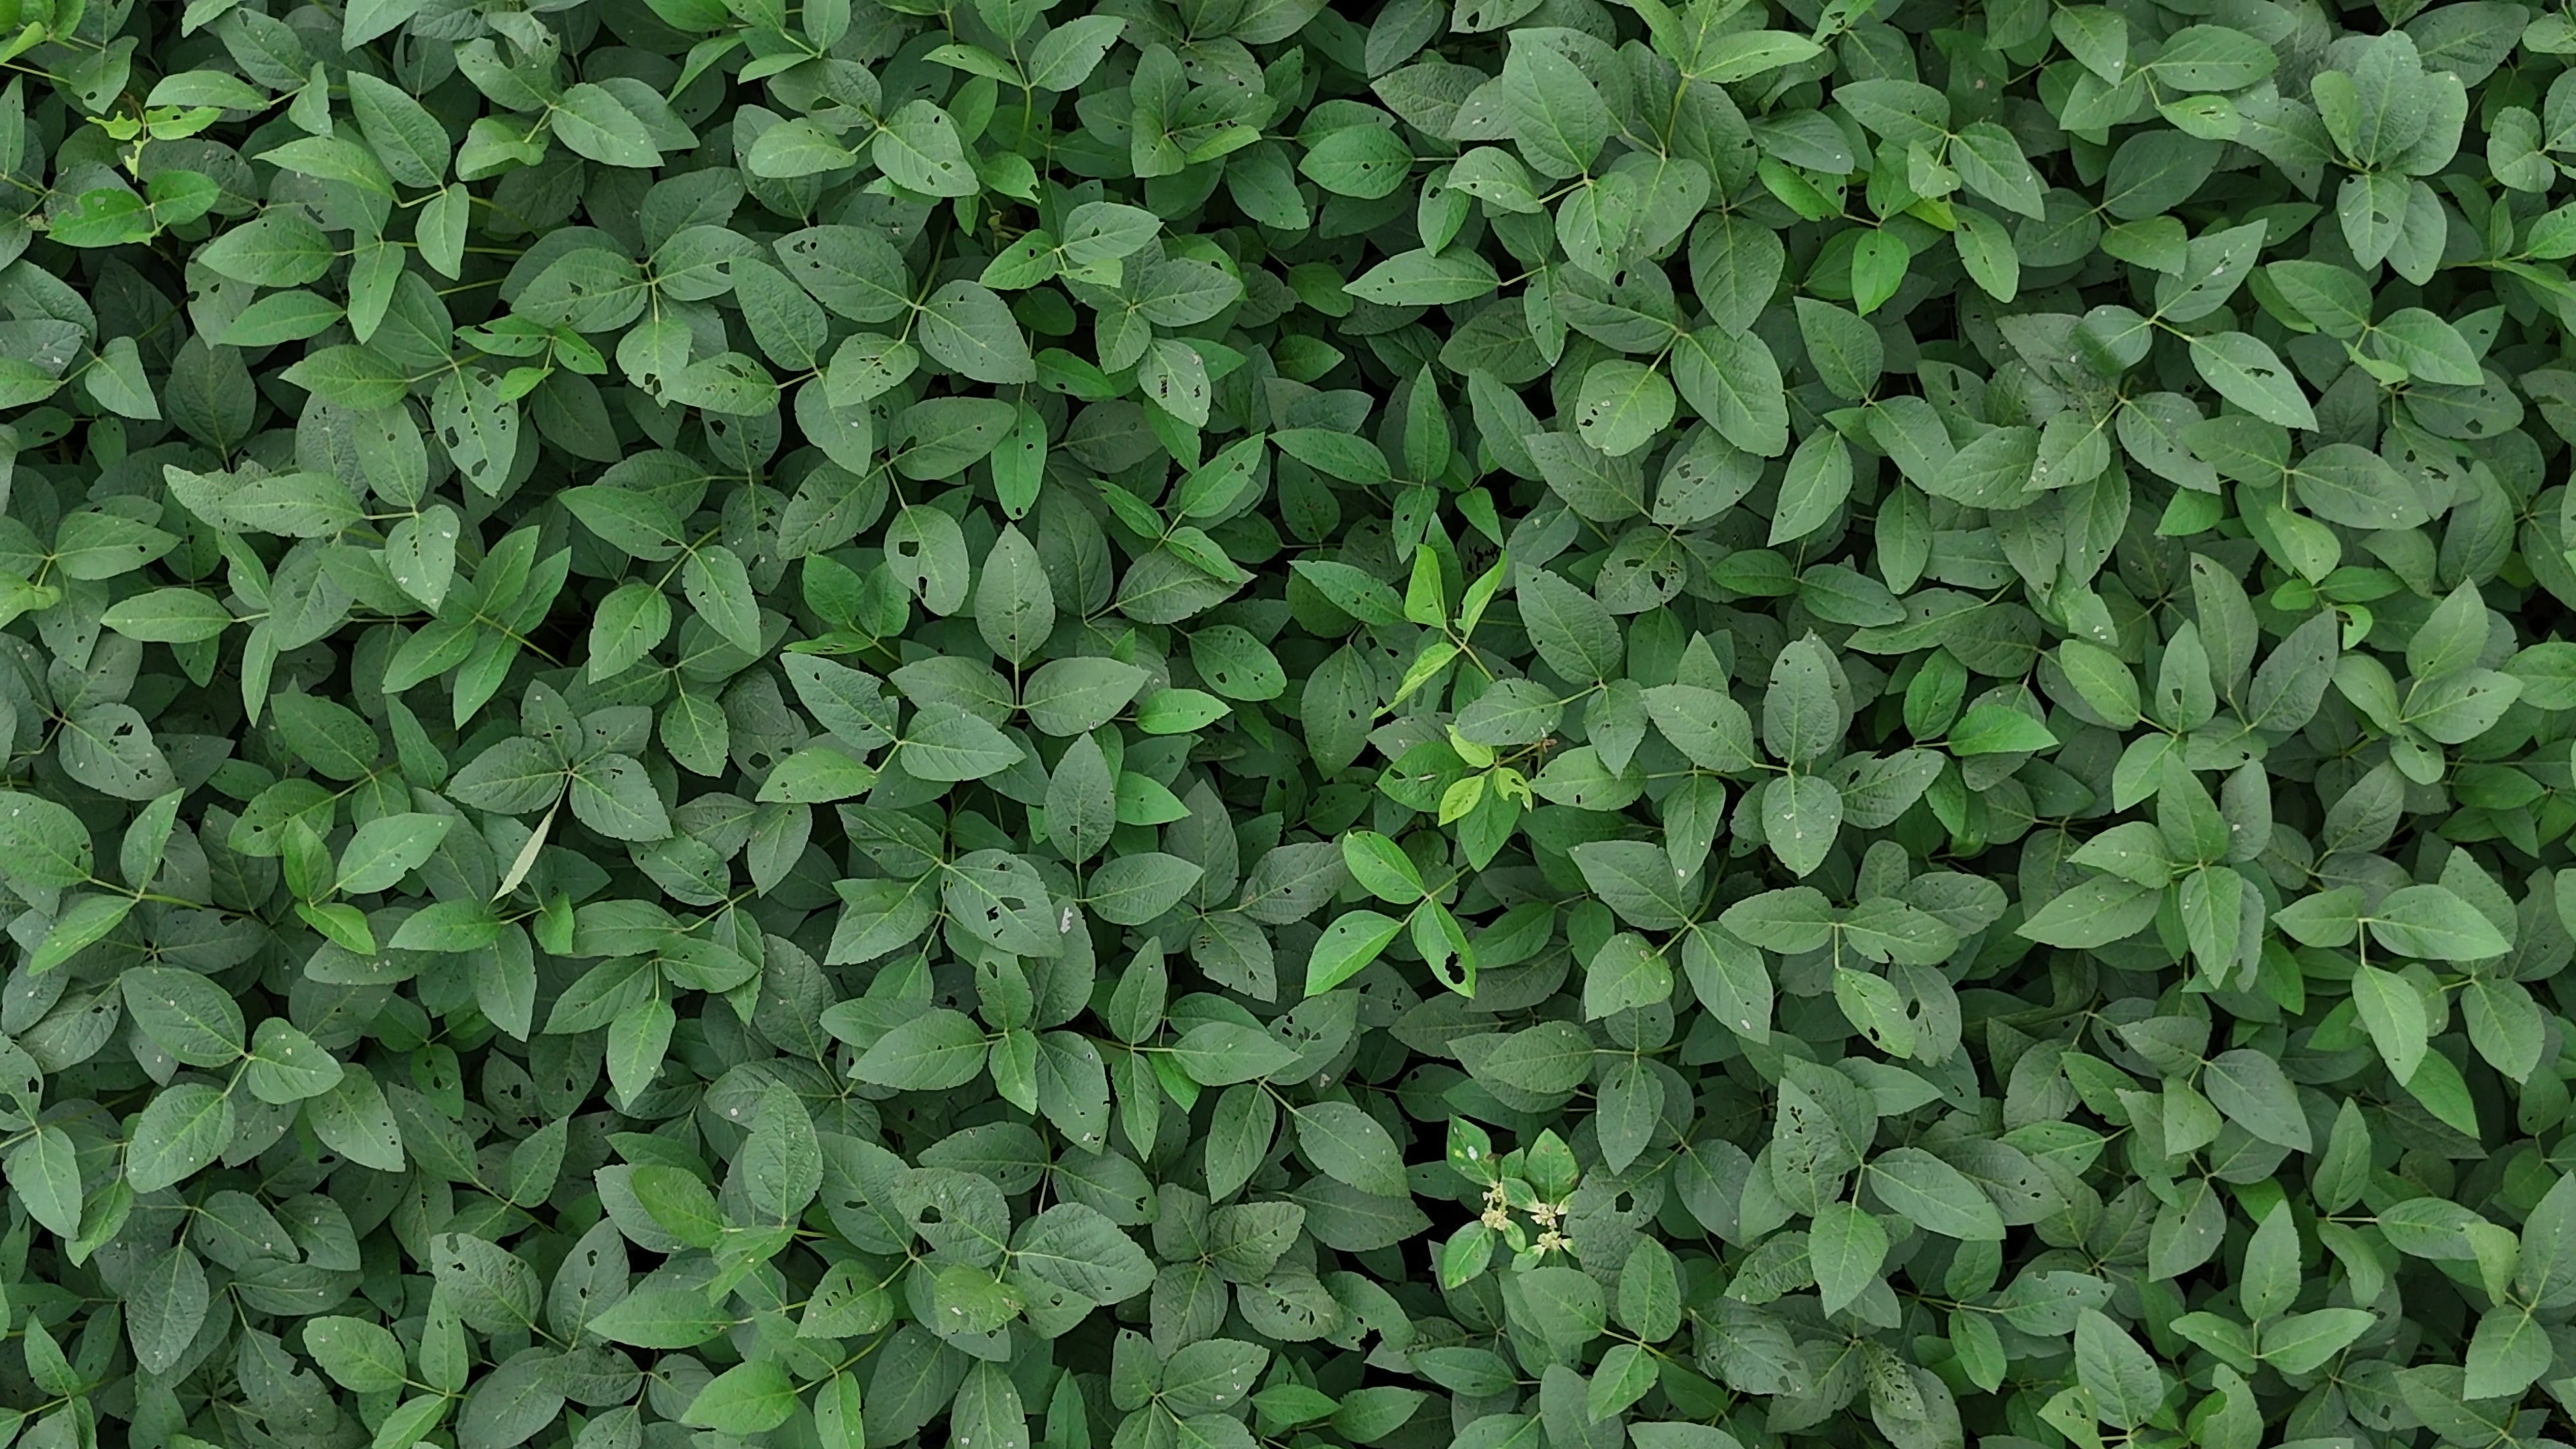
Label: Semilooper_Pest